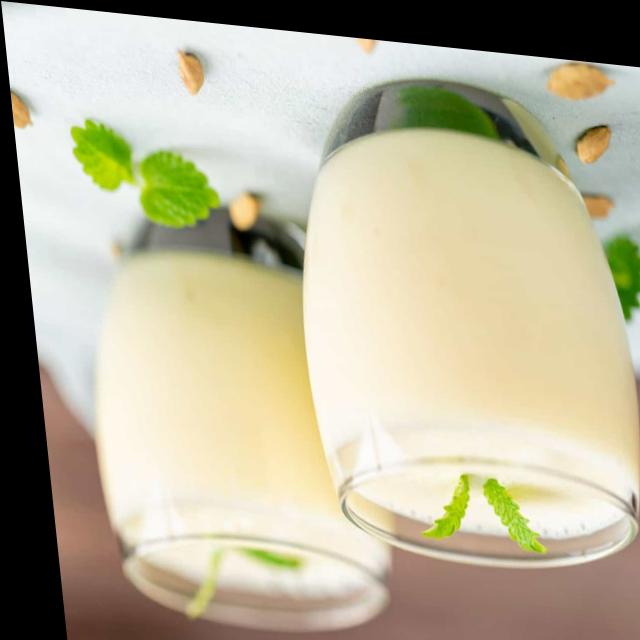
Dish: lassi